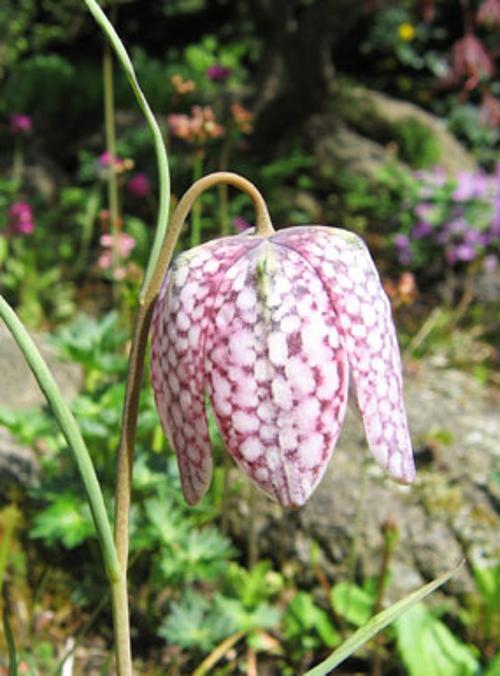
Label: fritillary